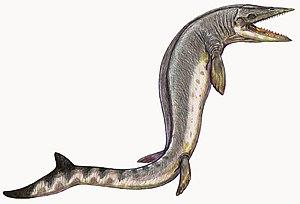
Les mosasaures forment une super-famille éteinte de reptiles marins, souvent de grande taille, appartennant à l'ordre des squamates, donc très proches des lézards et des serpents mais nullement apparenté au dinosaures, pliosaures ou aux ichthyosaures.